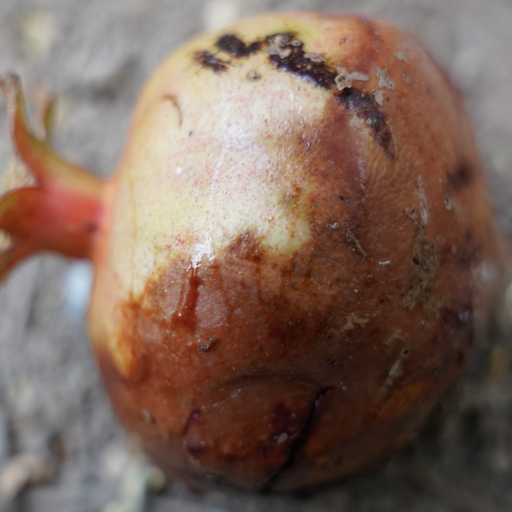
Label: Ectomyelois ceratoniae